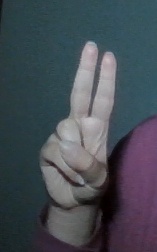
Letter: taa